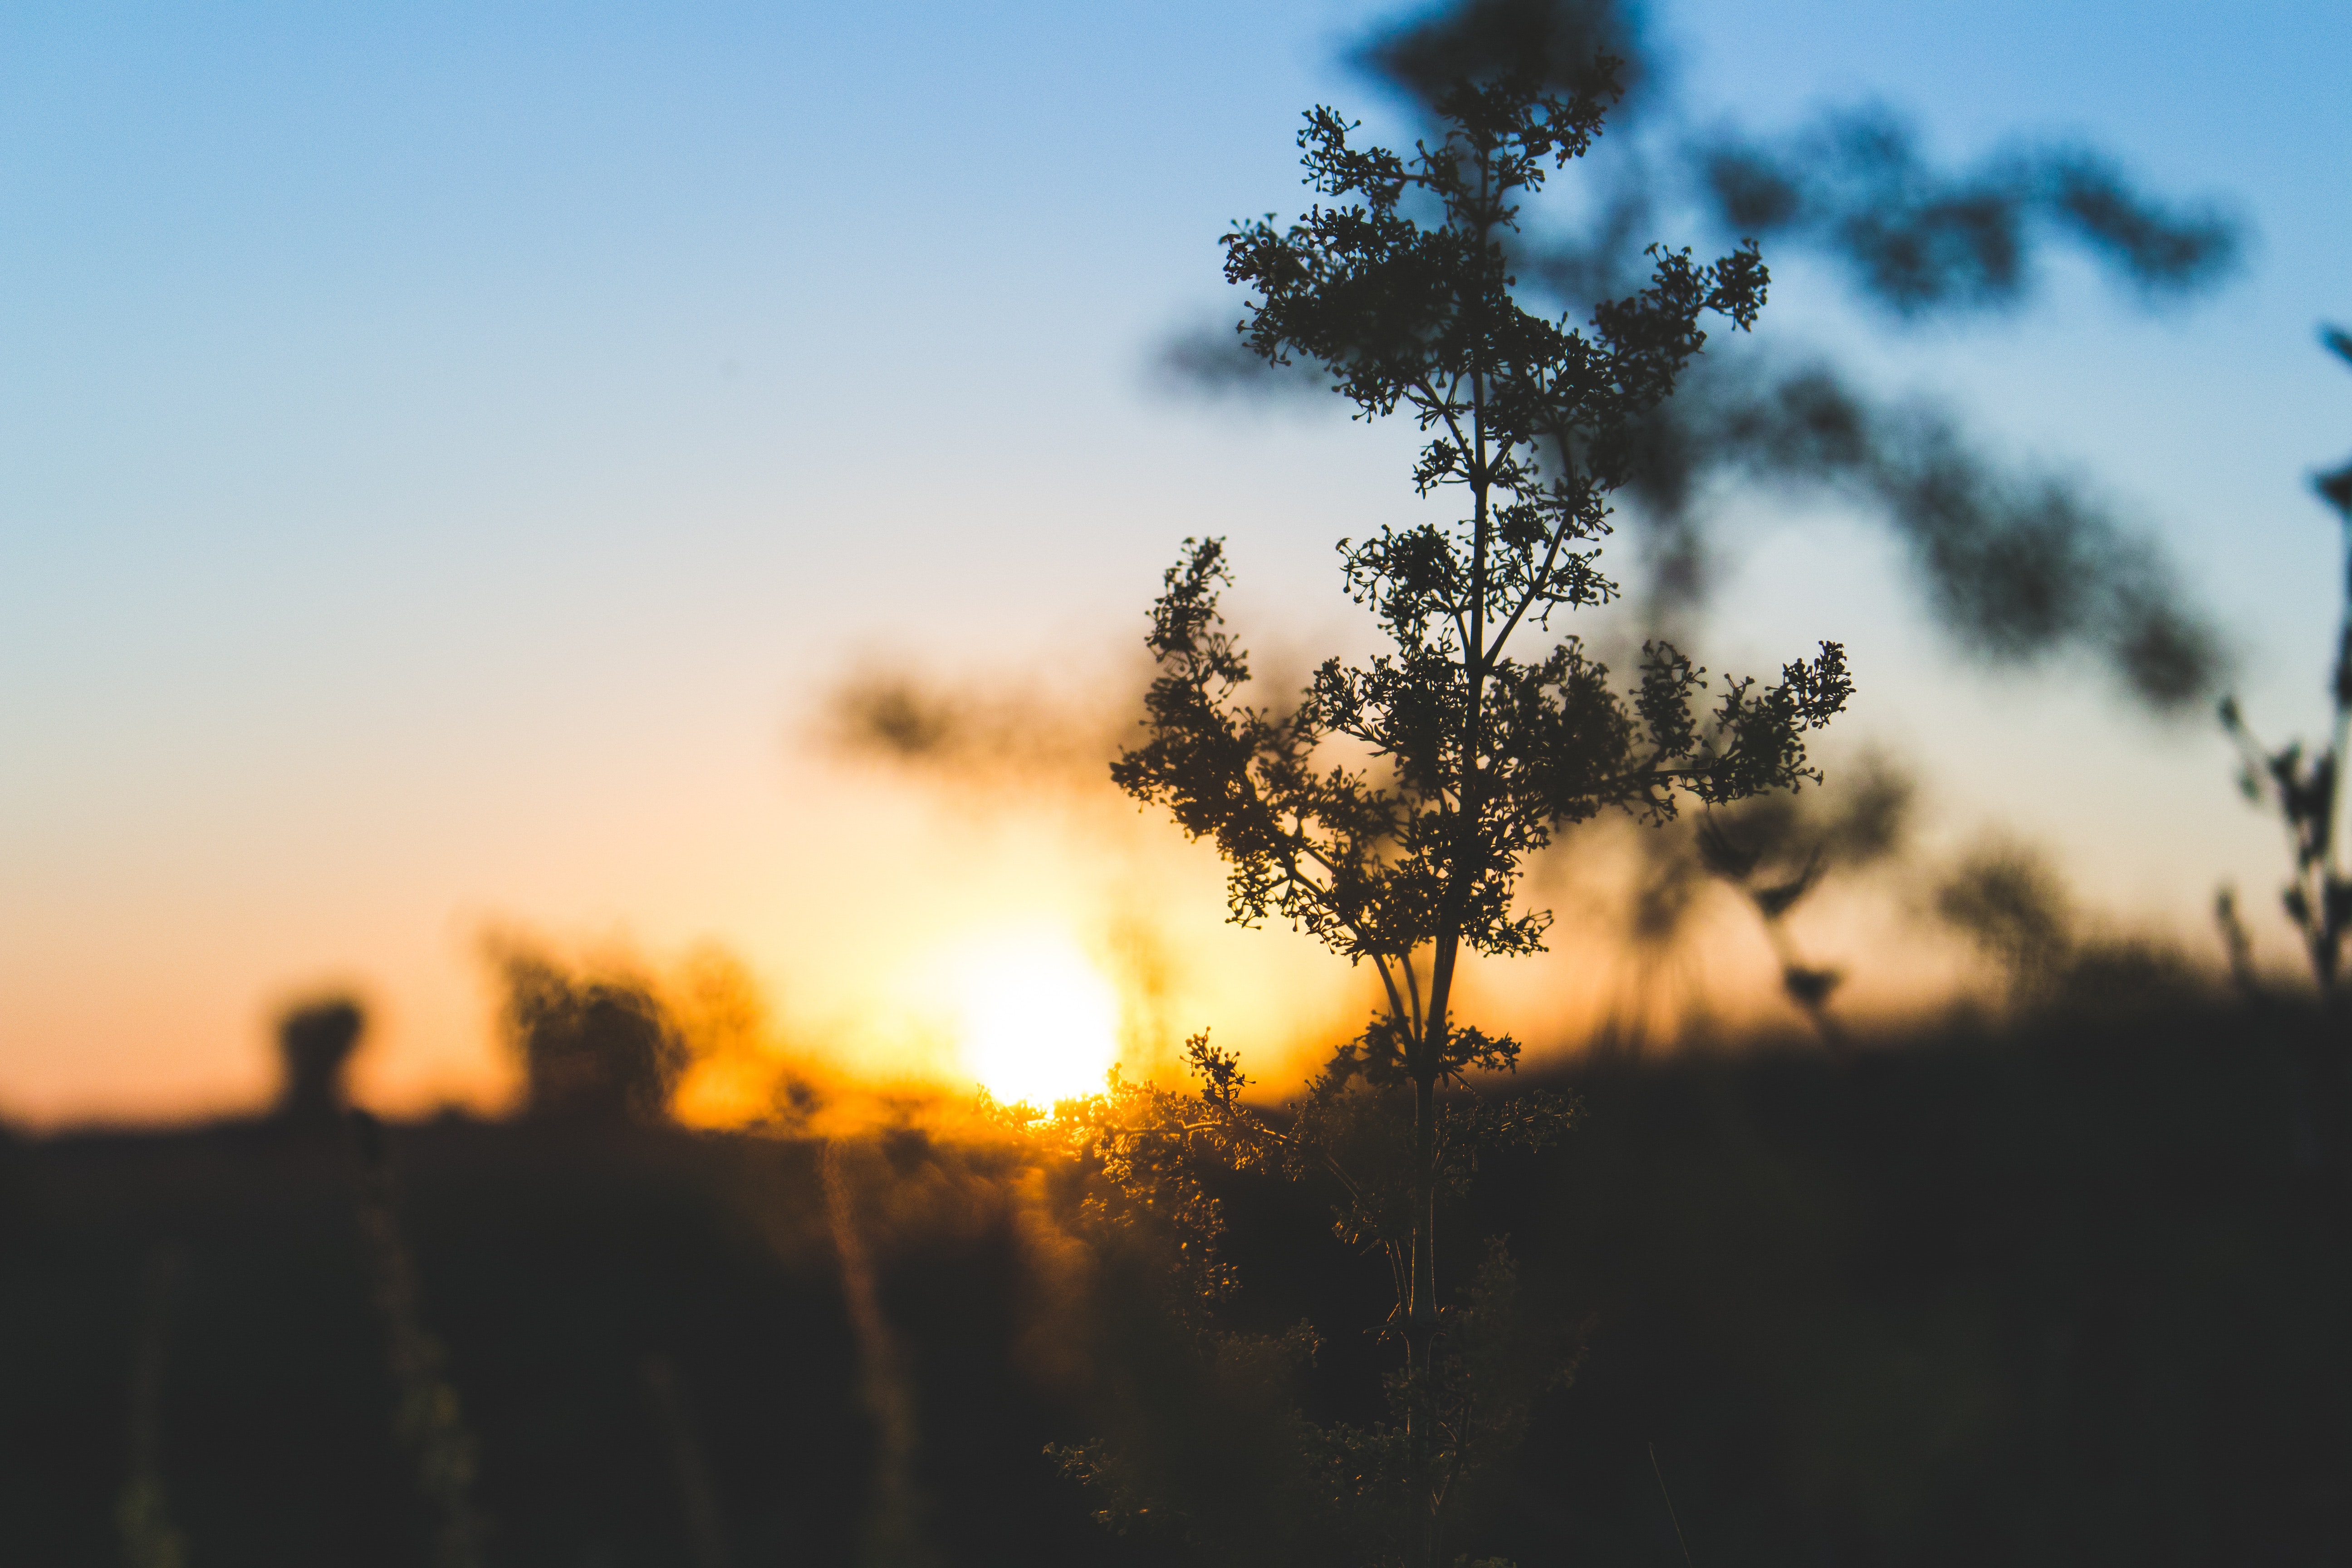
sky, tree, cloud, atmospheric phenomenon, morning, natural landscape, sunrise, sunset, evening, horizon, sunlight, branch, grass, woody plant, sun, atmosphere, plant, landscape, dawn, dusk, rural area, heat, photography, night, meteorological phenomenon, afterglow, savanna